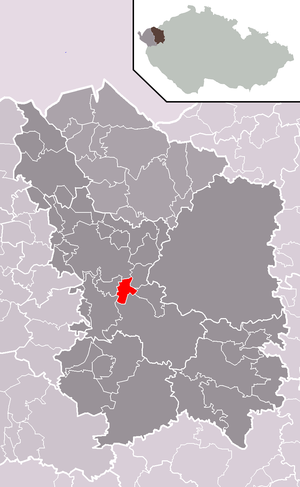
Pila est une commune du district et de la région de Karlovy Vary, en République tchèque. Sa population s'élevait à 533 habitants en 2018.